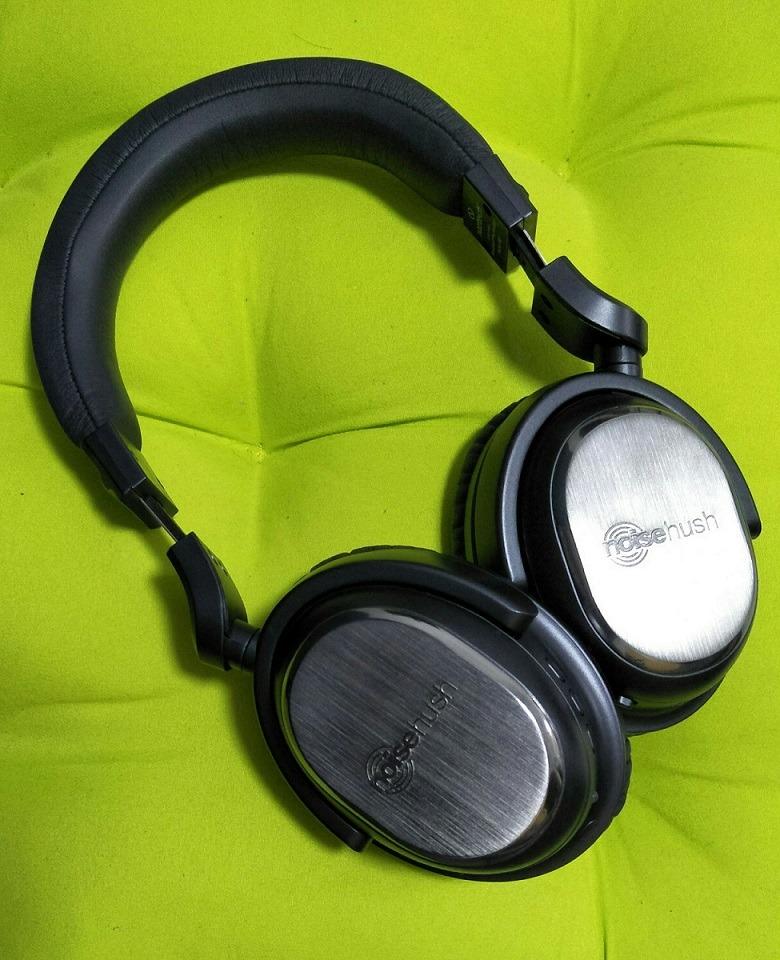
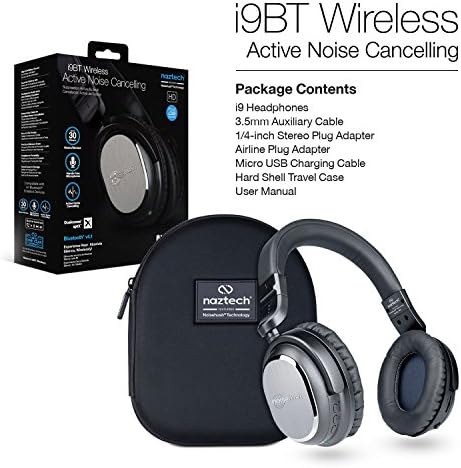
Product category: headphones
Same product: yes